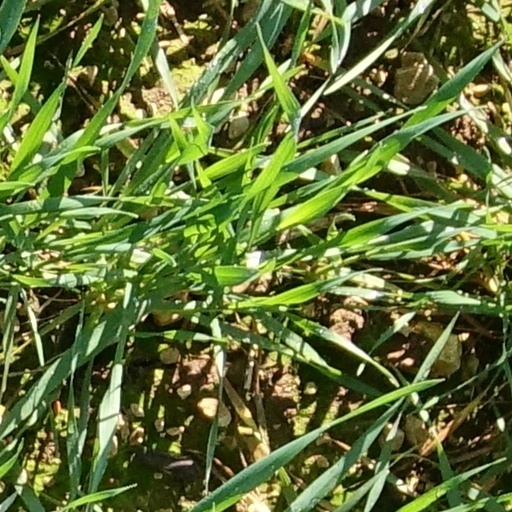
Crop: wheat